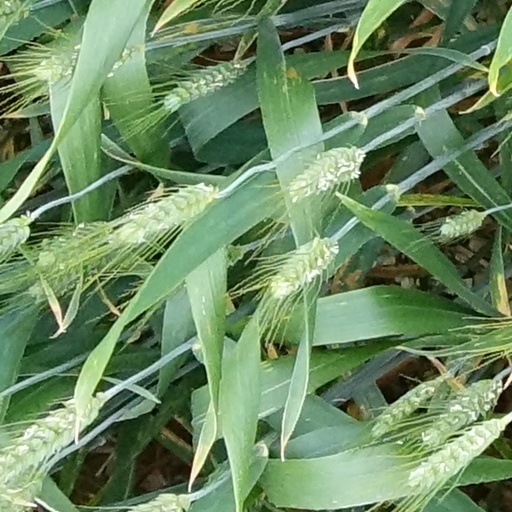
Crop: wheat